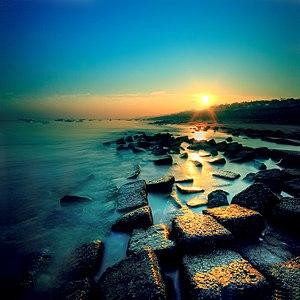
Chittagong est le premier port du Bangladesh et la seconde ville du pays. Elle se situe à l'embouchure de la Karnaphulî, dans la partie orientale du pays, près de la frontière de la Birmanie. Sa population dépasse 3,5 millions d'habitants.